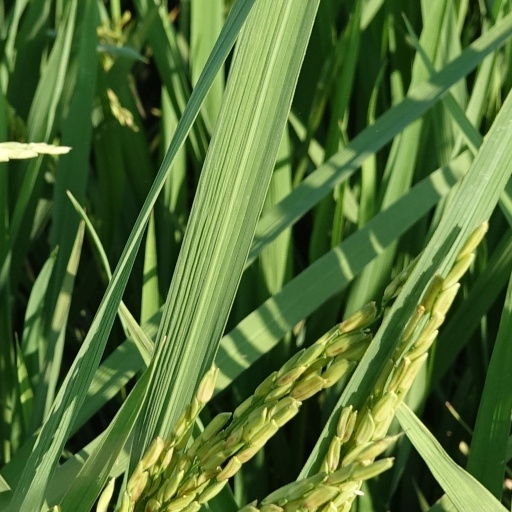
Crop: rice